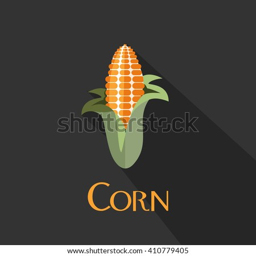
corn isolated on a black background .